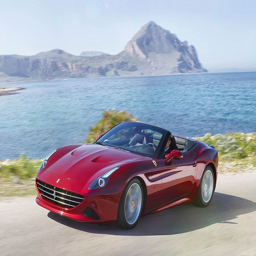
person describes the new model